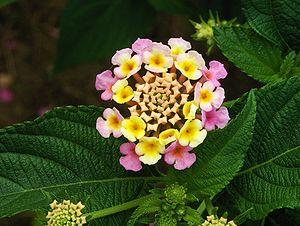
Les cent espèces envahissantes parmi les plus nuisibles du monde sont recensées dans une liste élaborée par le Groupe de spécialistes des espèces envahissantes de la Commission de la sauvegarde des espèces de l'Union internationale pour la conservation de la nature, dans le but de sensibiliser sur la complexité, l'importance et les effets des espèces exotiques envahissantes. Cette liste est citée dans diverses publications scientifiques.